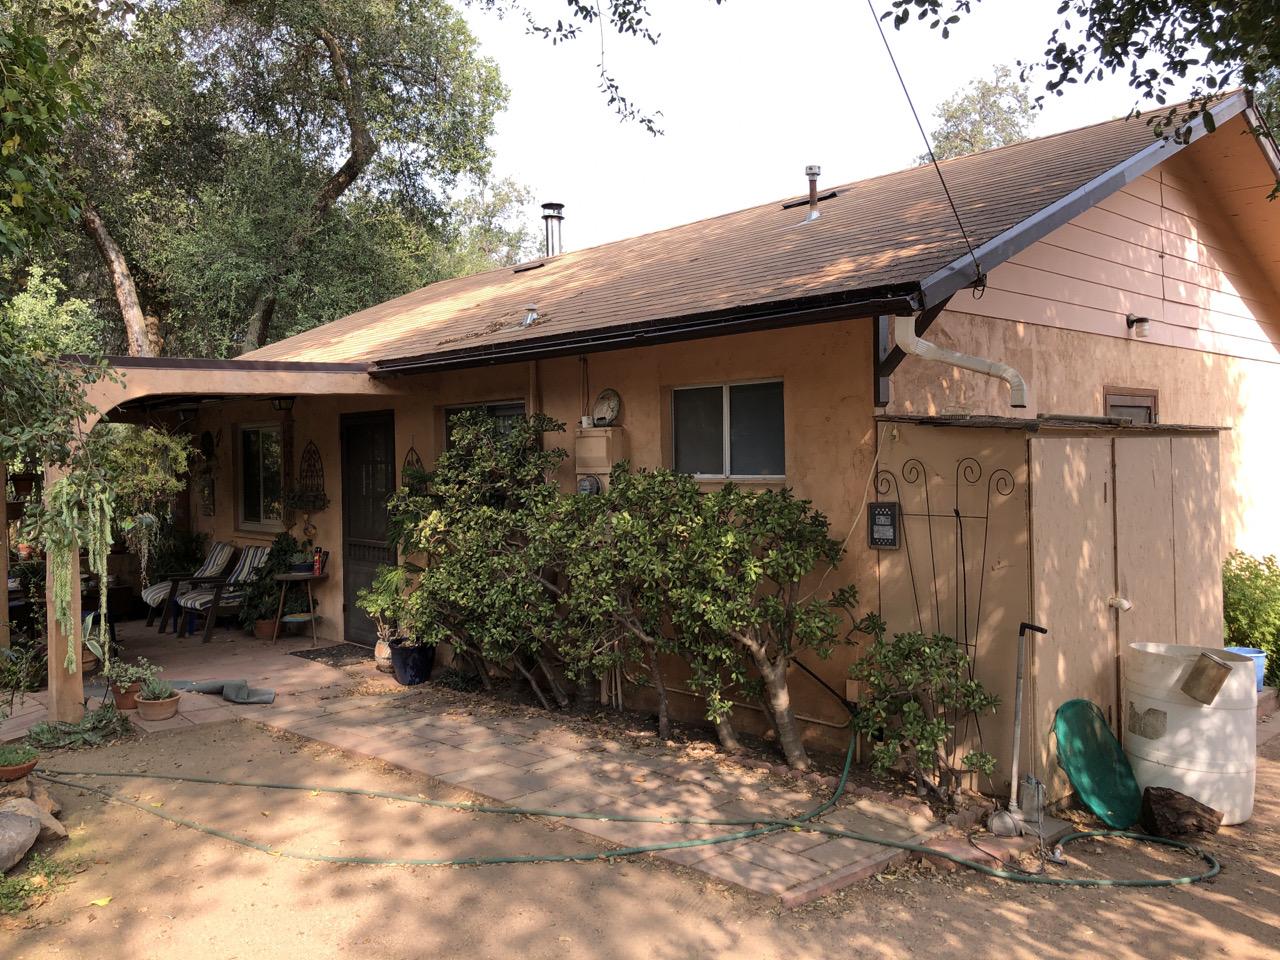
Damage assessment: no_damage